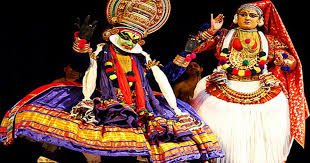
Dance form: kathakali